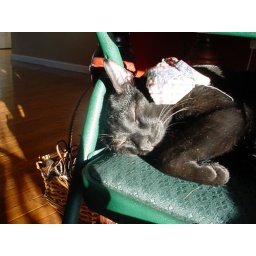
This is our 12 lb cat sleeping in the desk chair.